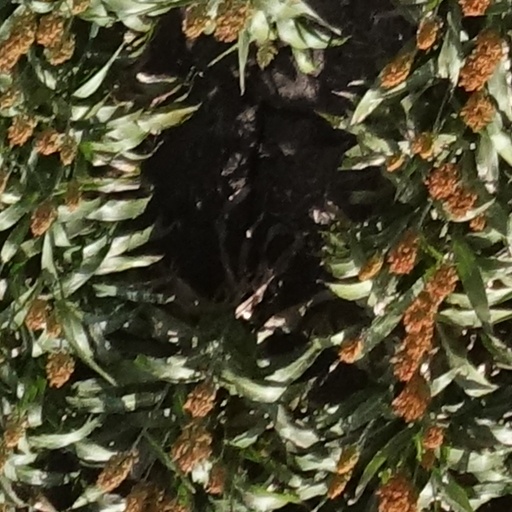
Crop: sorghum